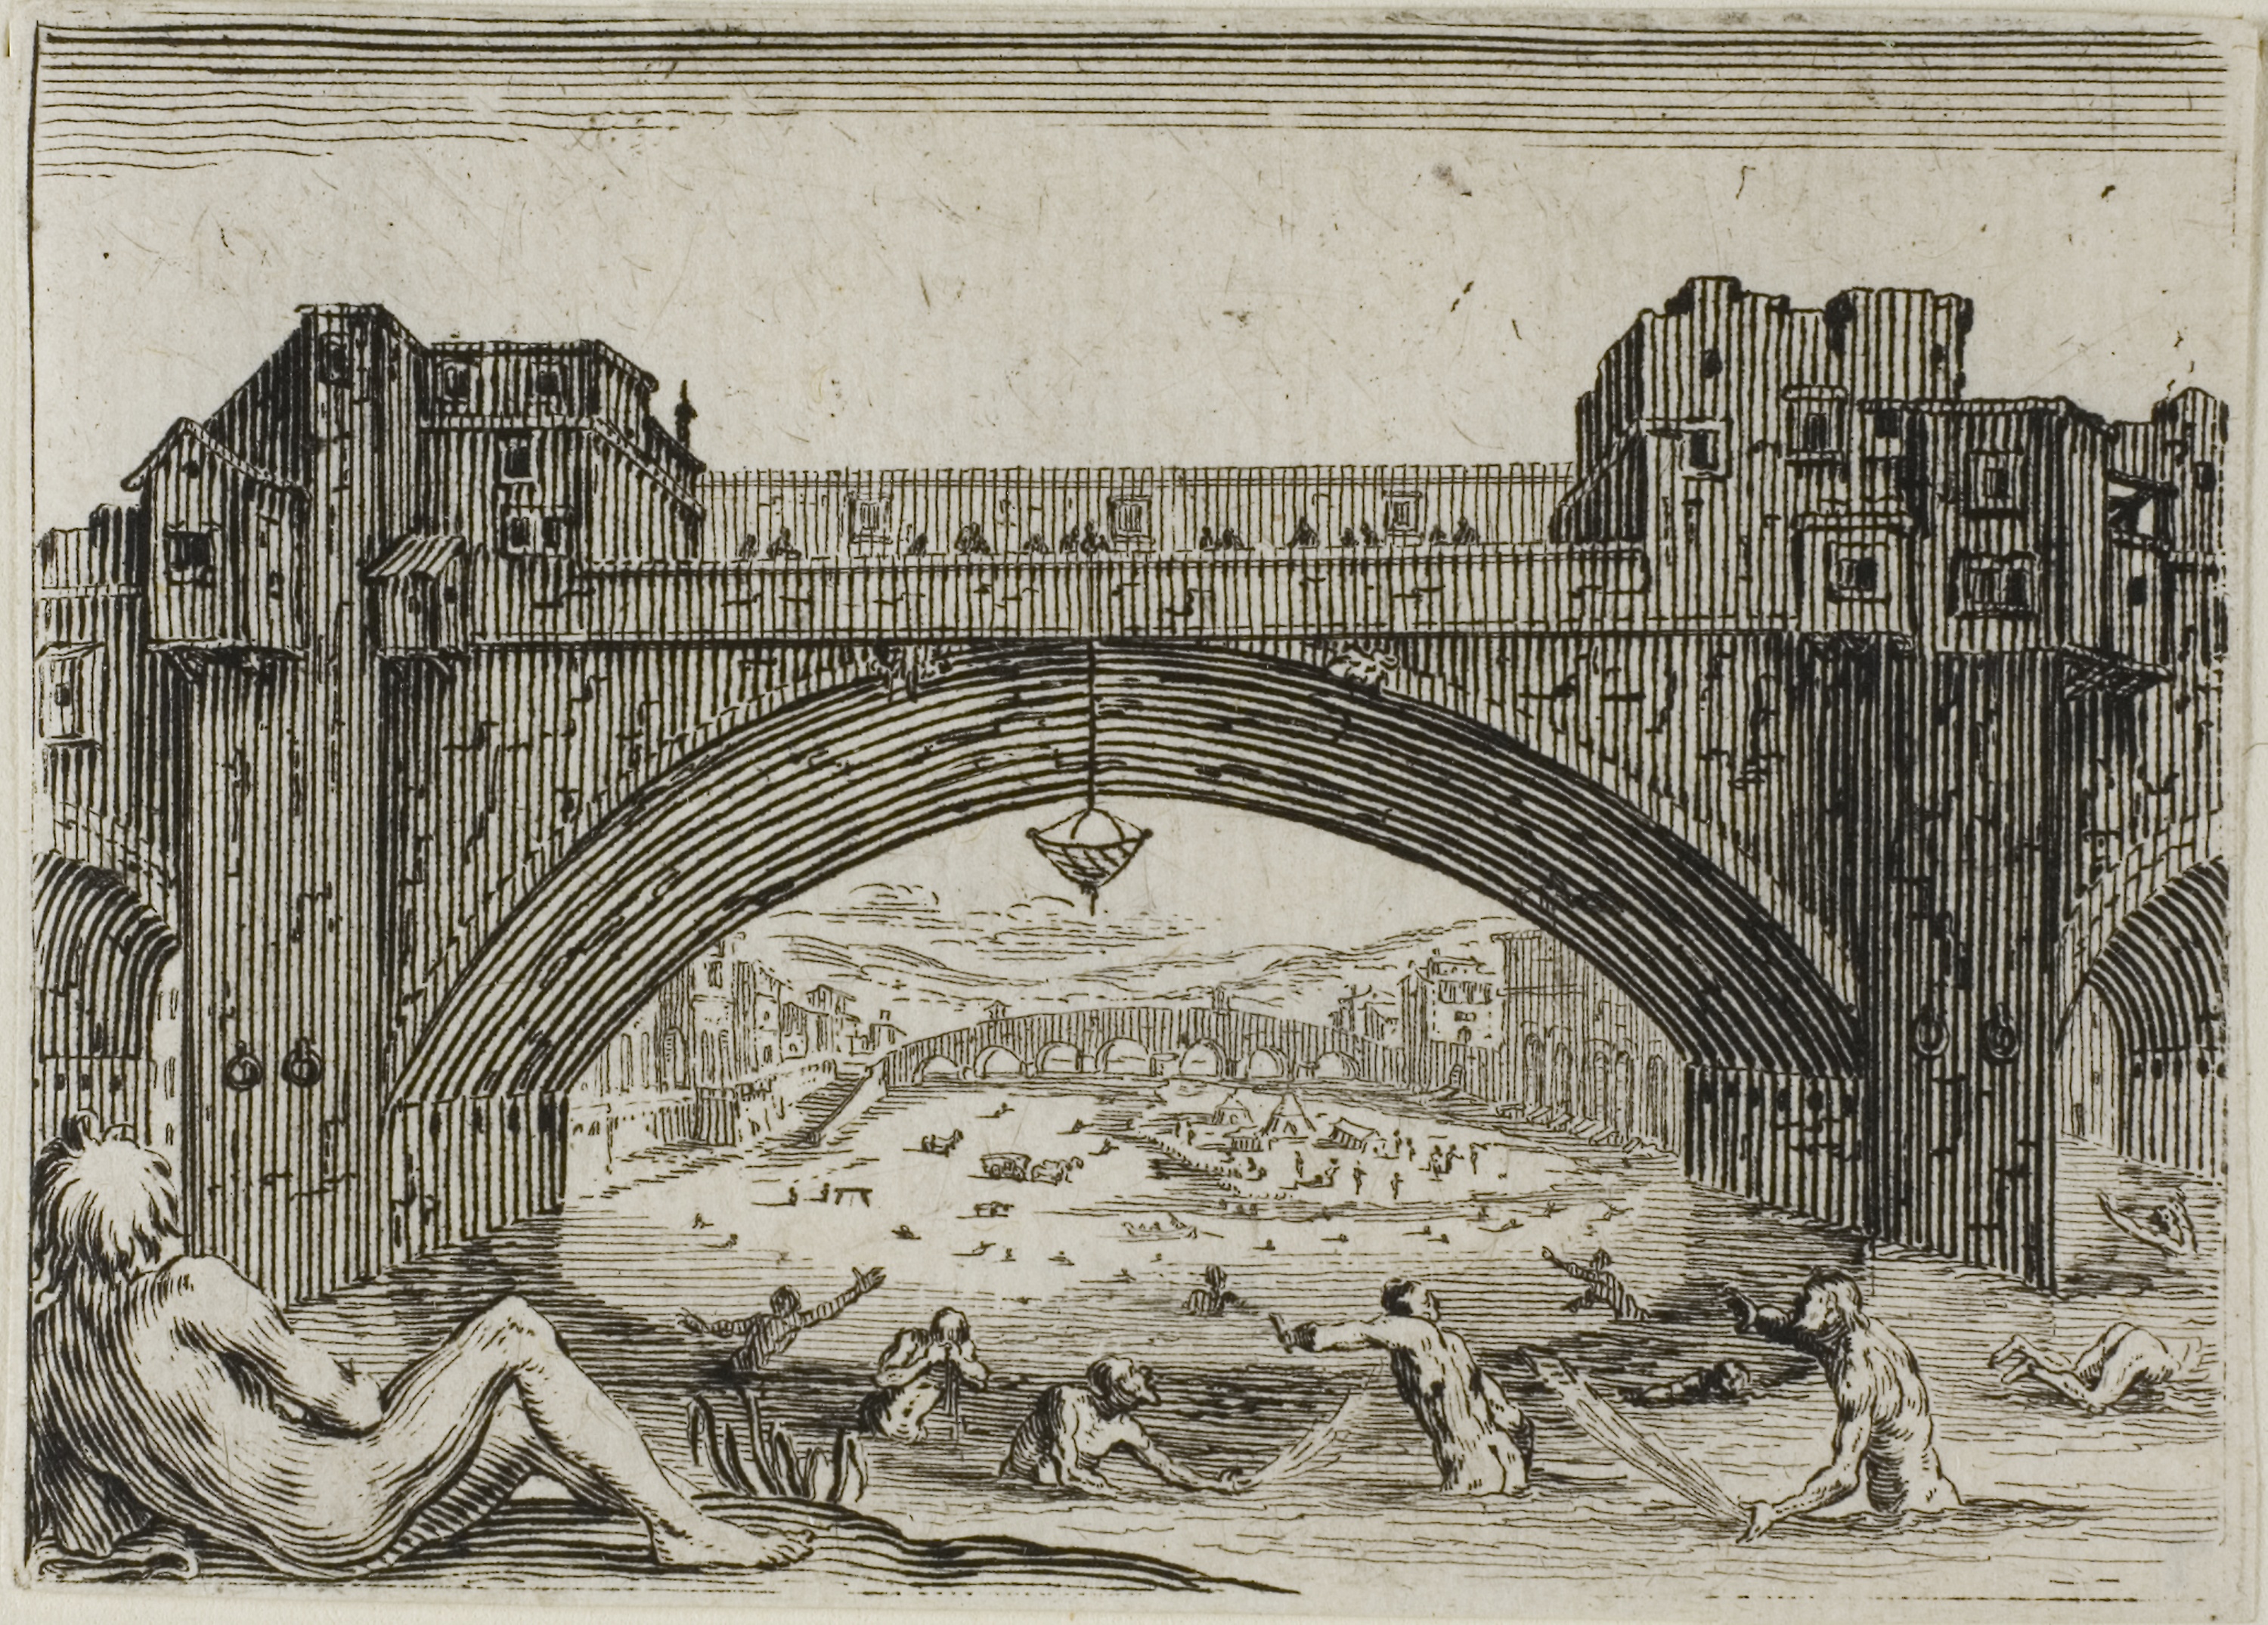
arch, history, facade, drawing, black and white, visual arts, ancient history